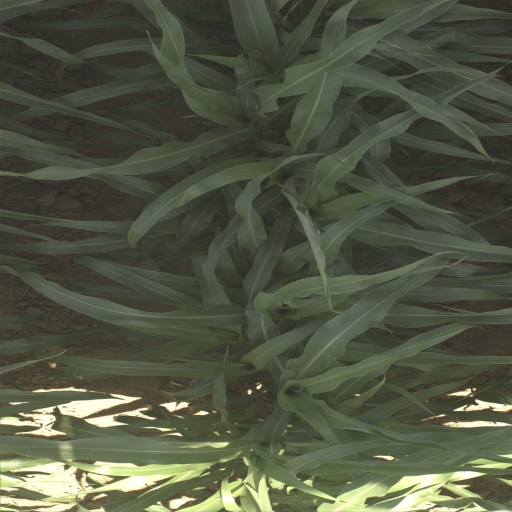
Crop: sorghum